Economy of Barbados

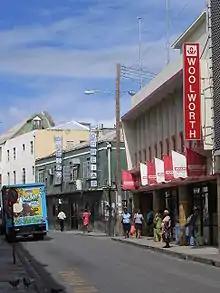
The independent Woolworth store on Prince William Henry Street, Bridgetown

About , or 37.2% of the total land area, are classified as arable. At one time, nearly all arable land was devoted to sugarcane, but the percentage devoted to ground crops for local consumption has been increasing. In 1999, 500,000 tons of sugarcane were produced, down from the annual average of 584,000 tons in 1989–91. In 2001, sugar exports amounted to US$22 million, or 8.4% of total exports. Major food crops ("Ground provisions") are yams, sweet potatoes, corn, eddoes, cassava, and several varieties of beans. Inadequate rainfall and lack of irrigation has prevented the development of other agricultural activity, although some vegetable farming takes place on a commercial scale. Some cotton is also grown in drier parts of the island, but until cotton can be picked by machine it is unlikely that output will rise to its former level.